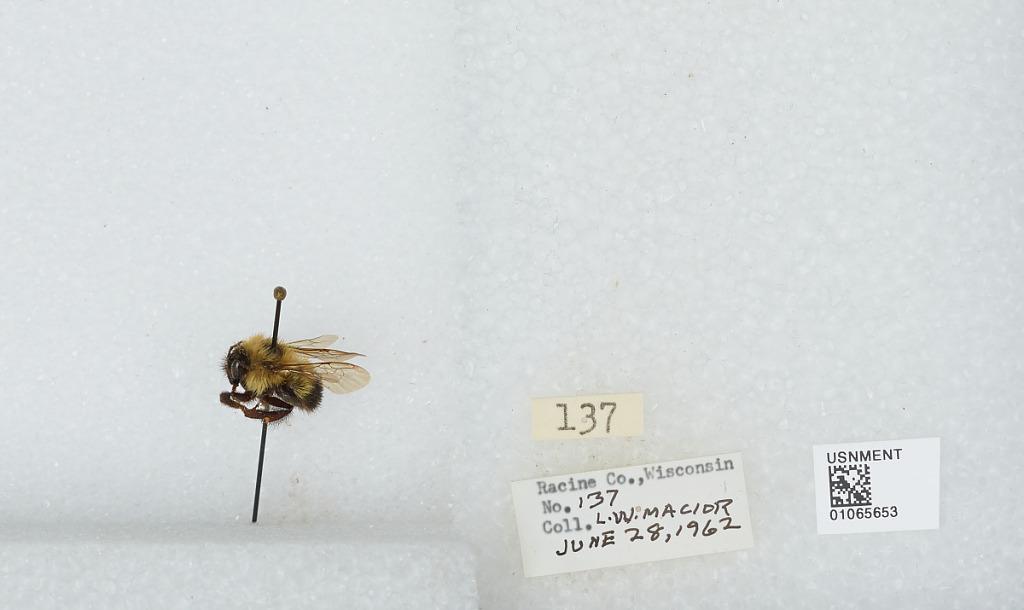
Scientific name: Bombus (Bombus) affinis Cresson
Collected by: L. Macior
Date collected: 1962-6-28
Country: United States
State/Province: Wisconsin
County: Racine
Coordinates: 42.78, -87.76